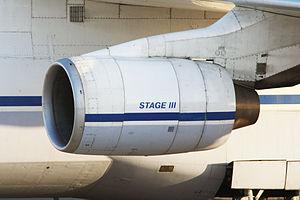
L’Ivtchenko-Progress D-18T, aussi parfois désigné Progress D-18T ou Lotarev D-18T, est un turbofan triple corps à haut taux de dilution de forte puissance, taré à plus de 20 tonnes de poussée et utilisé pour propulser les avions-cargos parmi les plus lourds au monde.